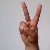
The image shows a hand gesture representing the letter 'V' in Indian Sign Language.